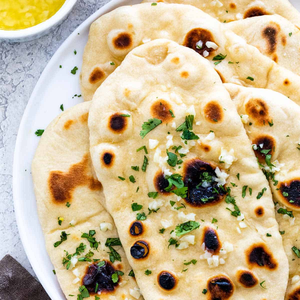
Dish: naan